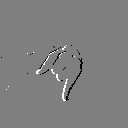
ASL letter: j